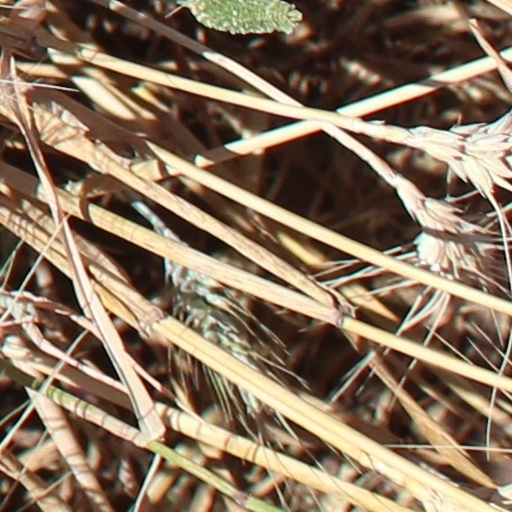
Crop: wheat